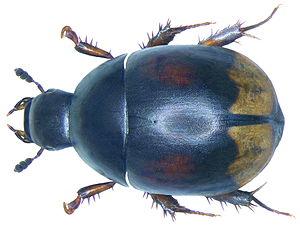
Sphaeridium est un genre d'insectes coléoptères de la famille des Hydrophilidae, de la sous-famille des Hydrophilinae.